Kinshasa

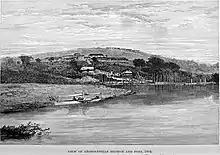
View of Léopoldville station and port (1884)

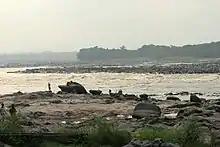
Dawn at the banks of the Congo River in Ngaliema commune

Prior to the establishment of Kinshasa, the area was for a time part of the Anziku Kingdom. By about 1698, it had become an essentially independent domain known as Nkonkobela.